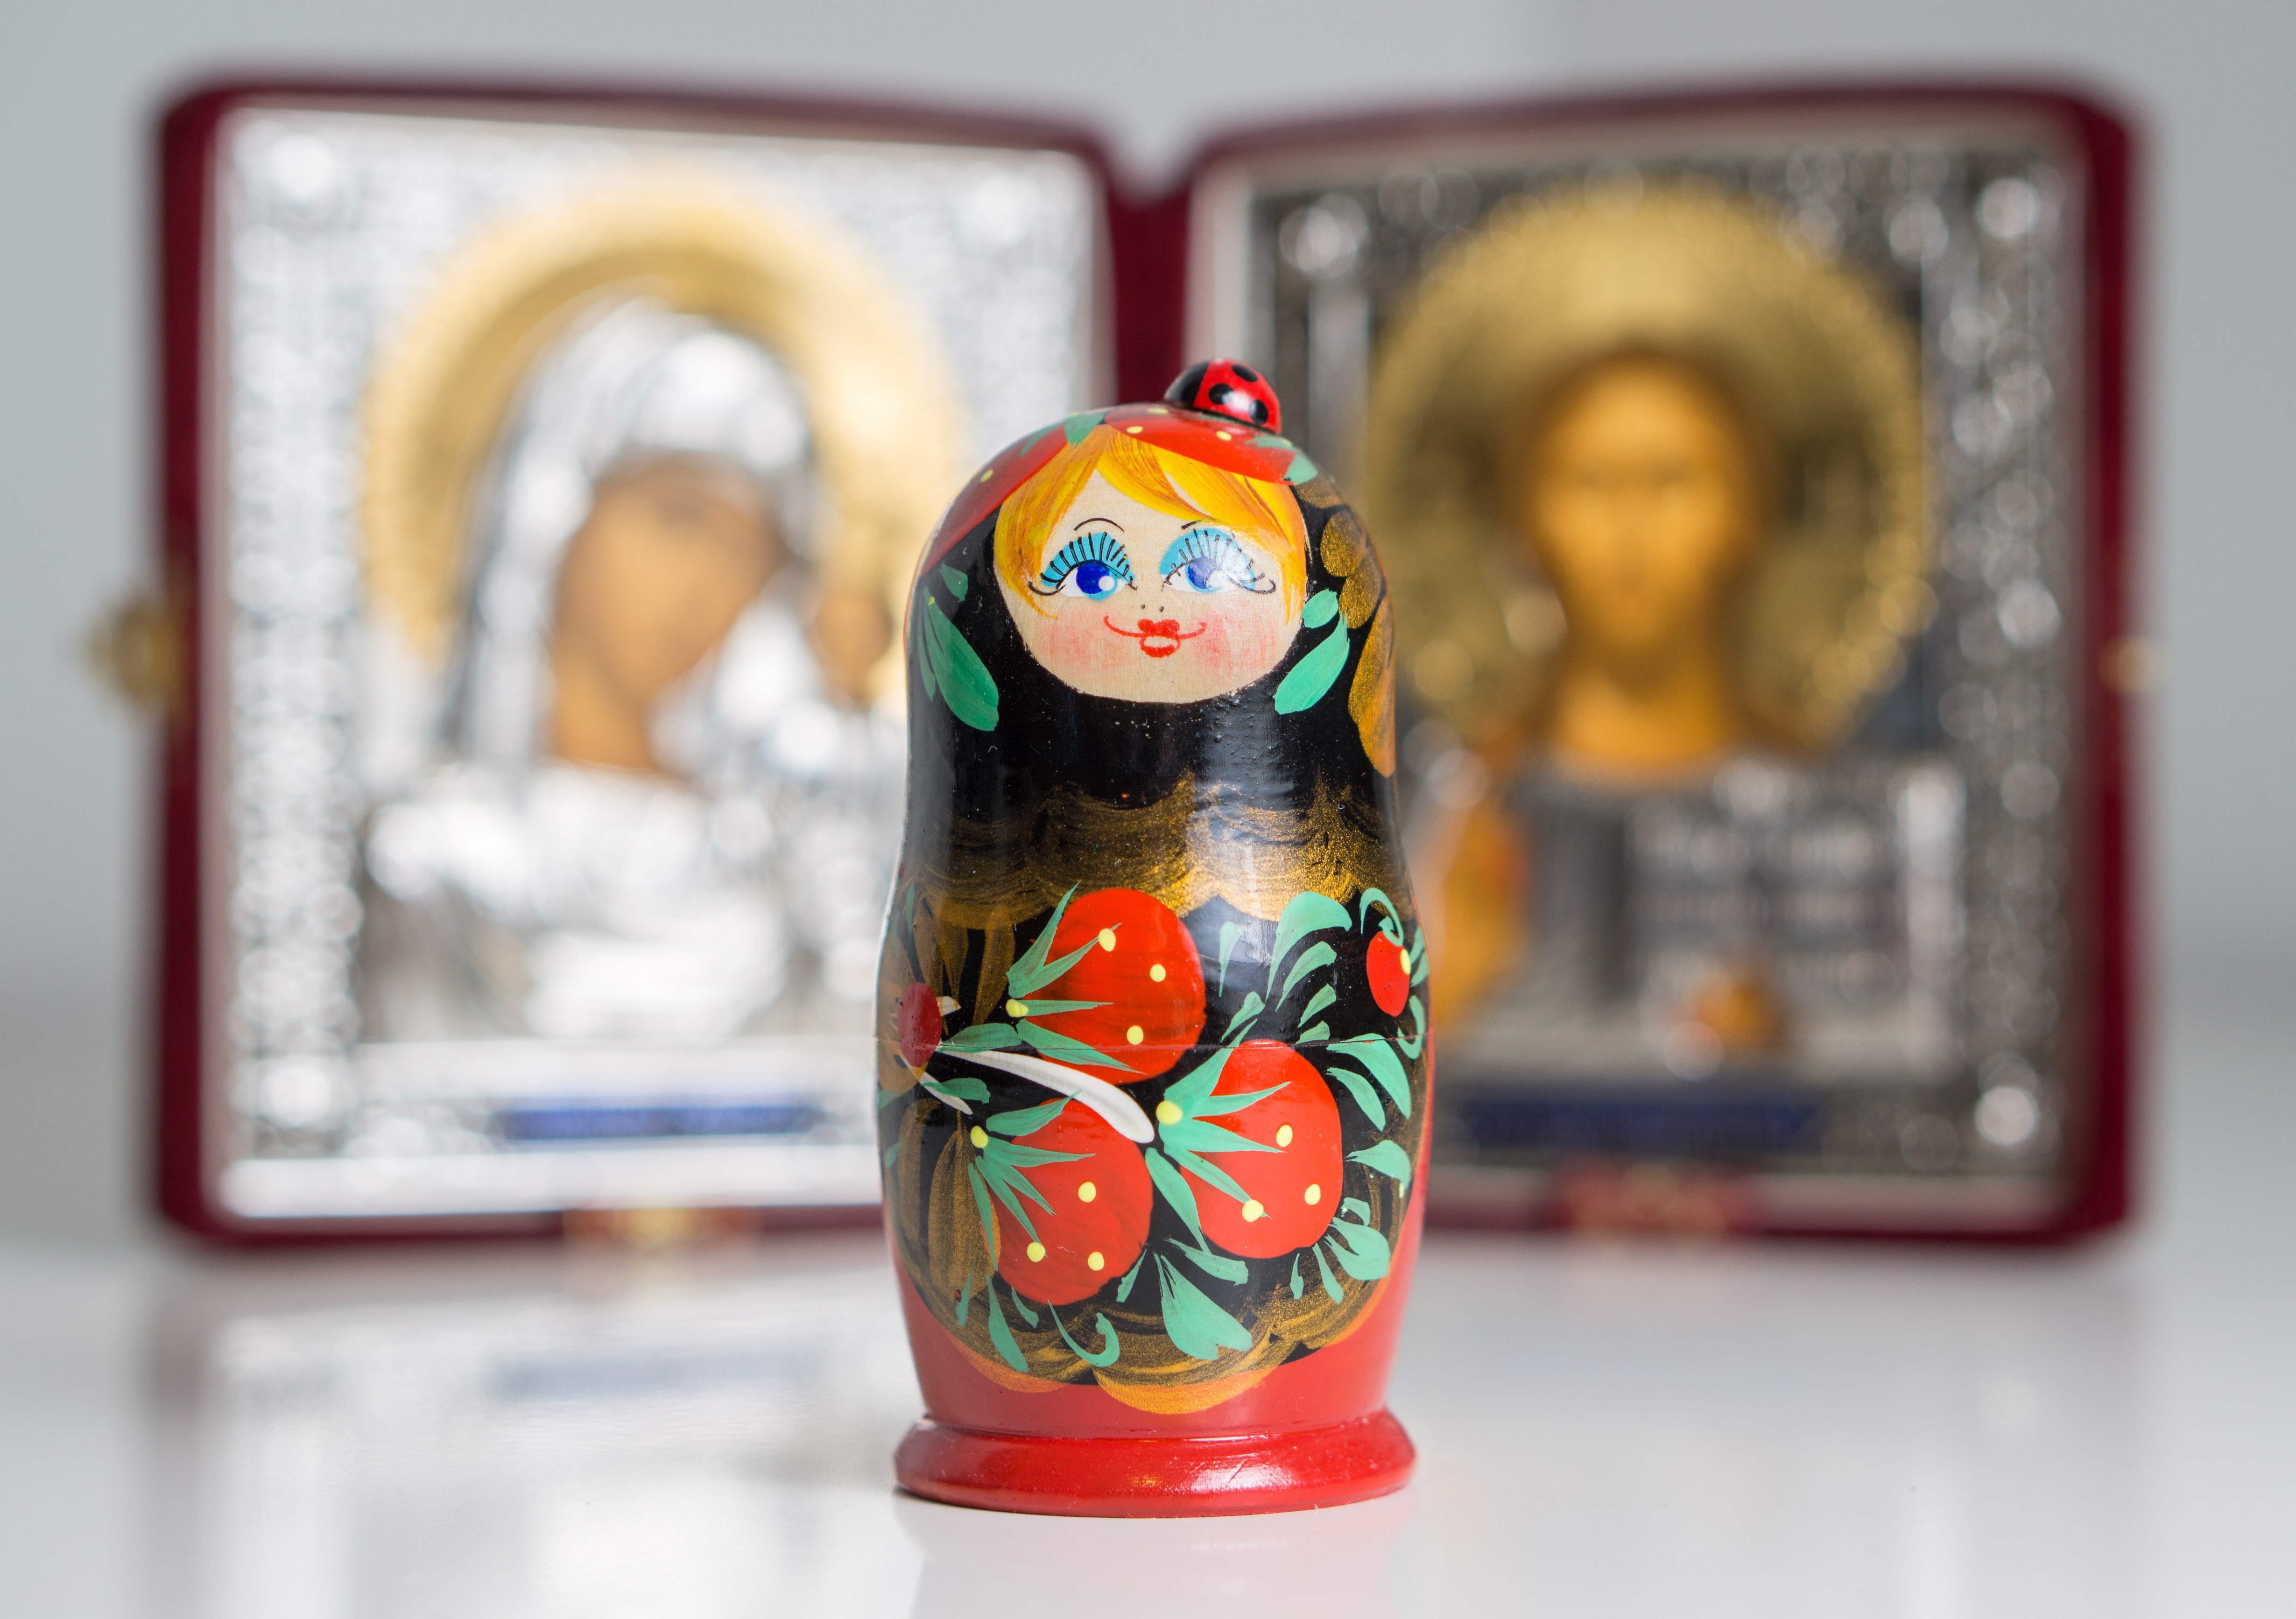
retro, glass, red, color, religion, object, toy, grandma, ornament, doll, art, wooden, figurine, culture, elegant, russia, russian, icon, souvenir, traditional, soviet, matryoshka, typical, matrioshka